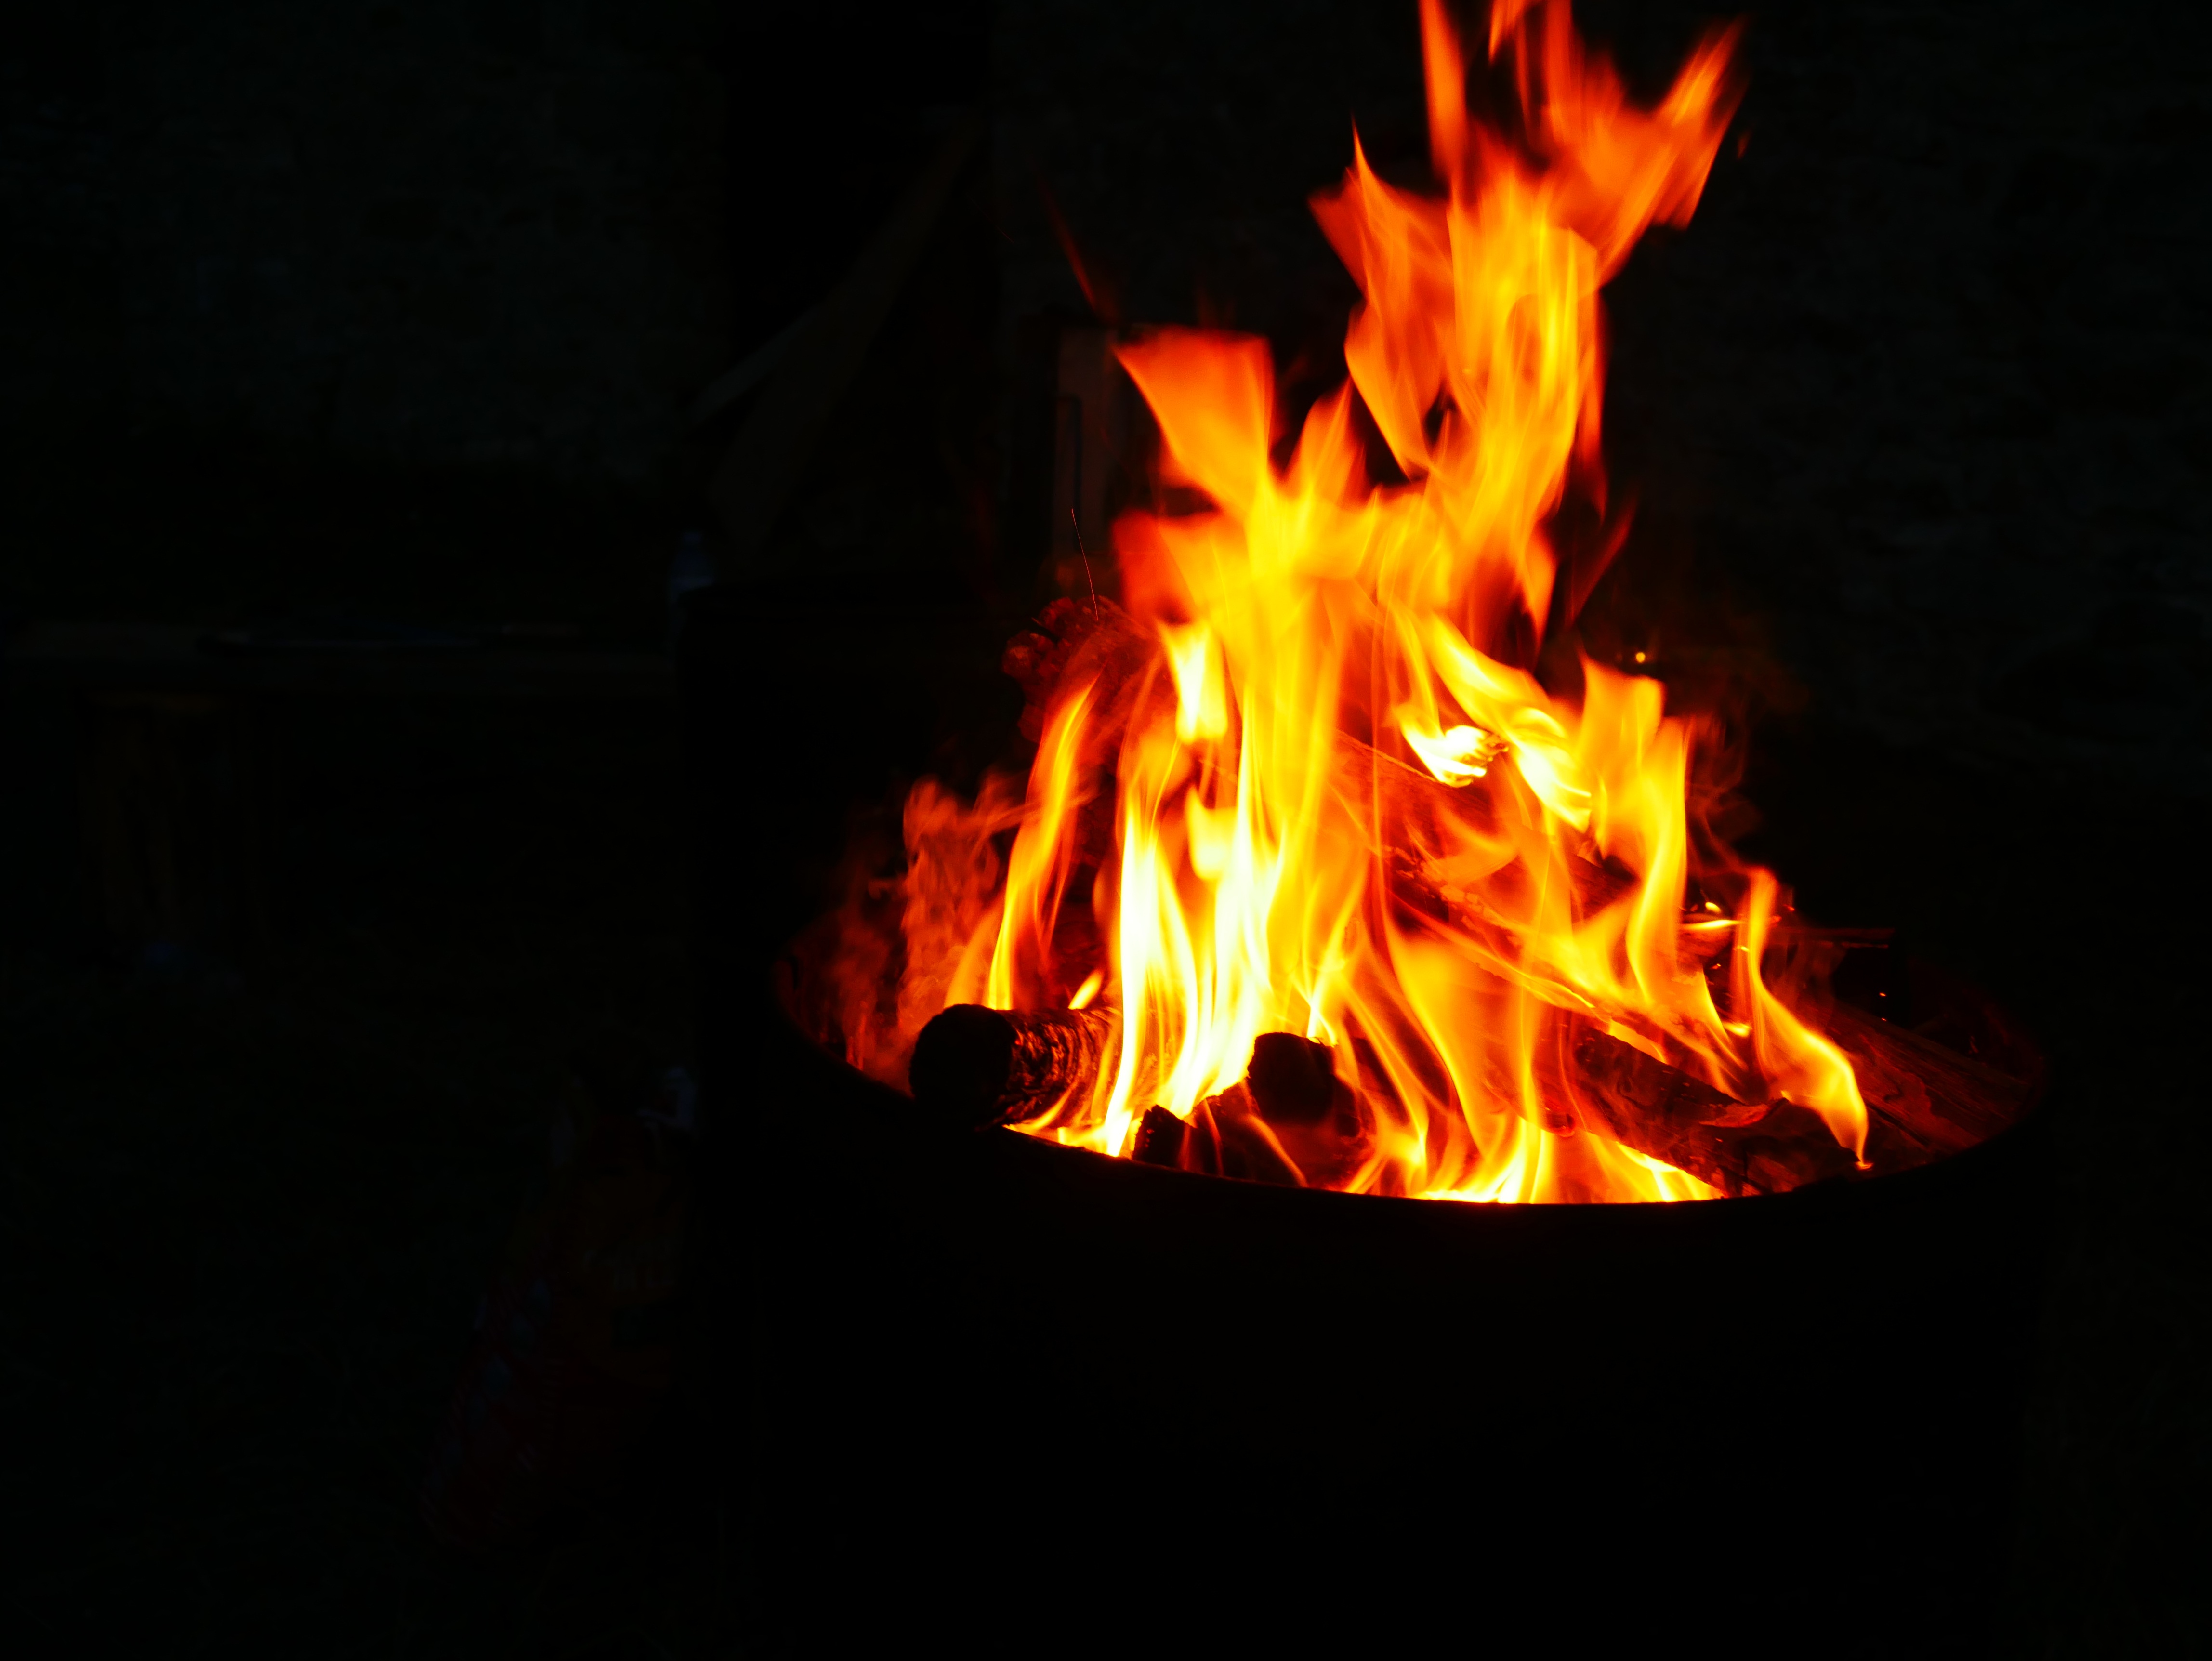
light, dark, red, flame, fire, glow, darkness, campfire, bonfire, heat, hot, flames, warm up